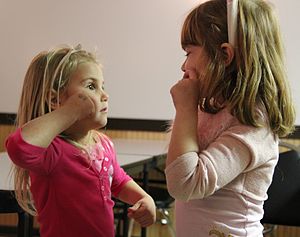
Sprog
Et sprog er et struktureret kommunikationssystem. Sprog, i bredere forstand, er en kommunikationsmetode, der involverer brugen af – særligt menneskelige – sprog.